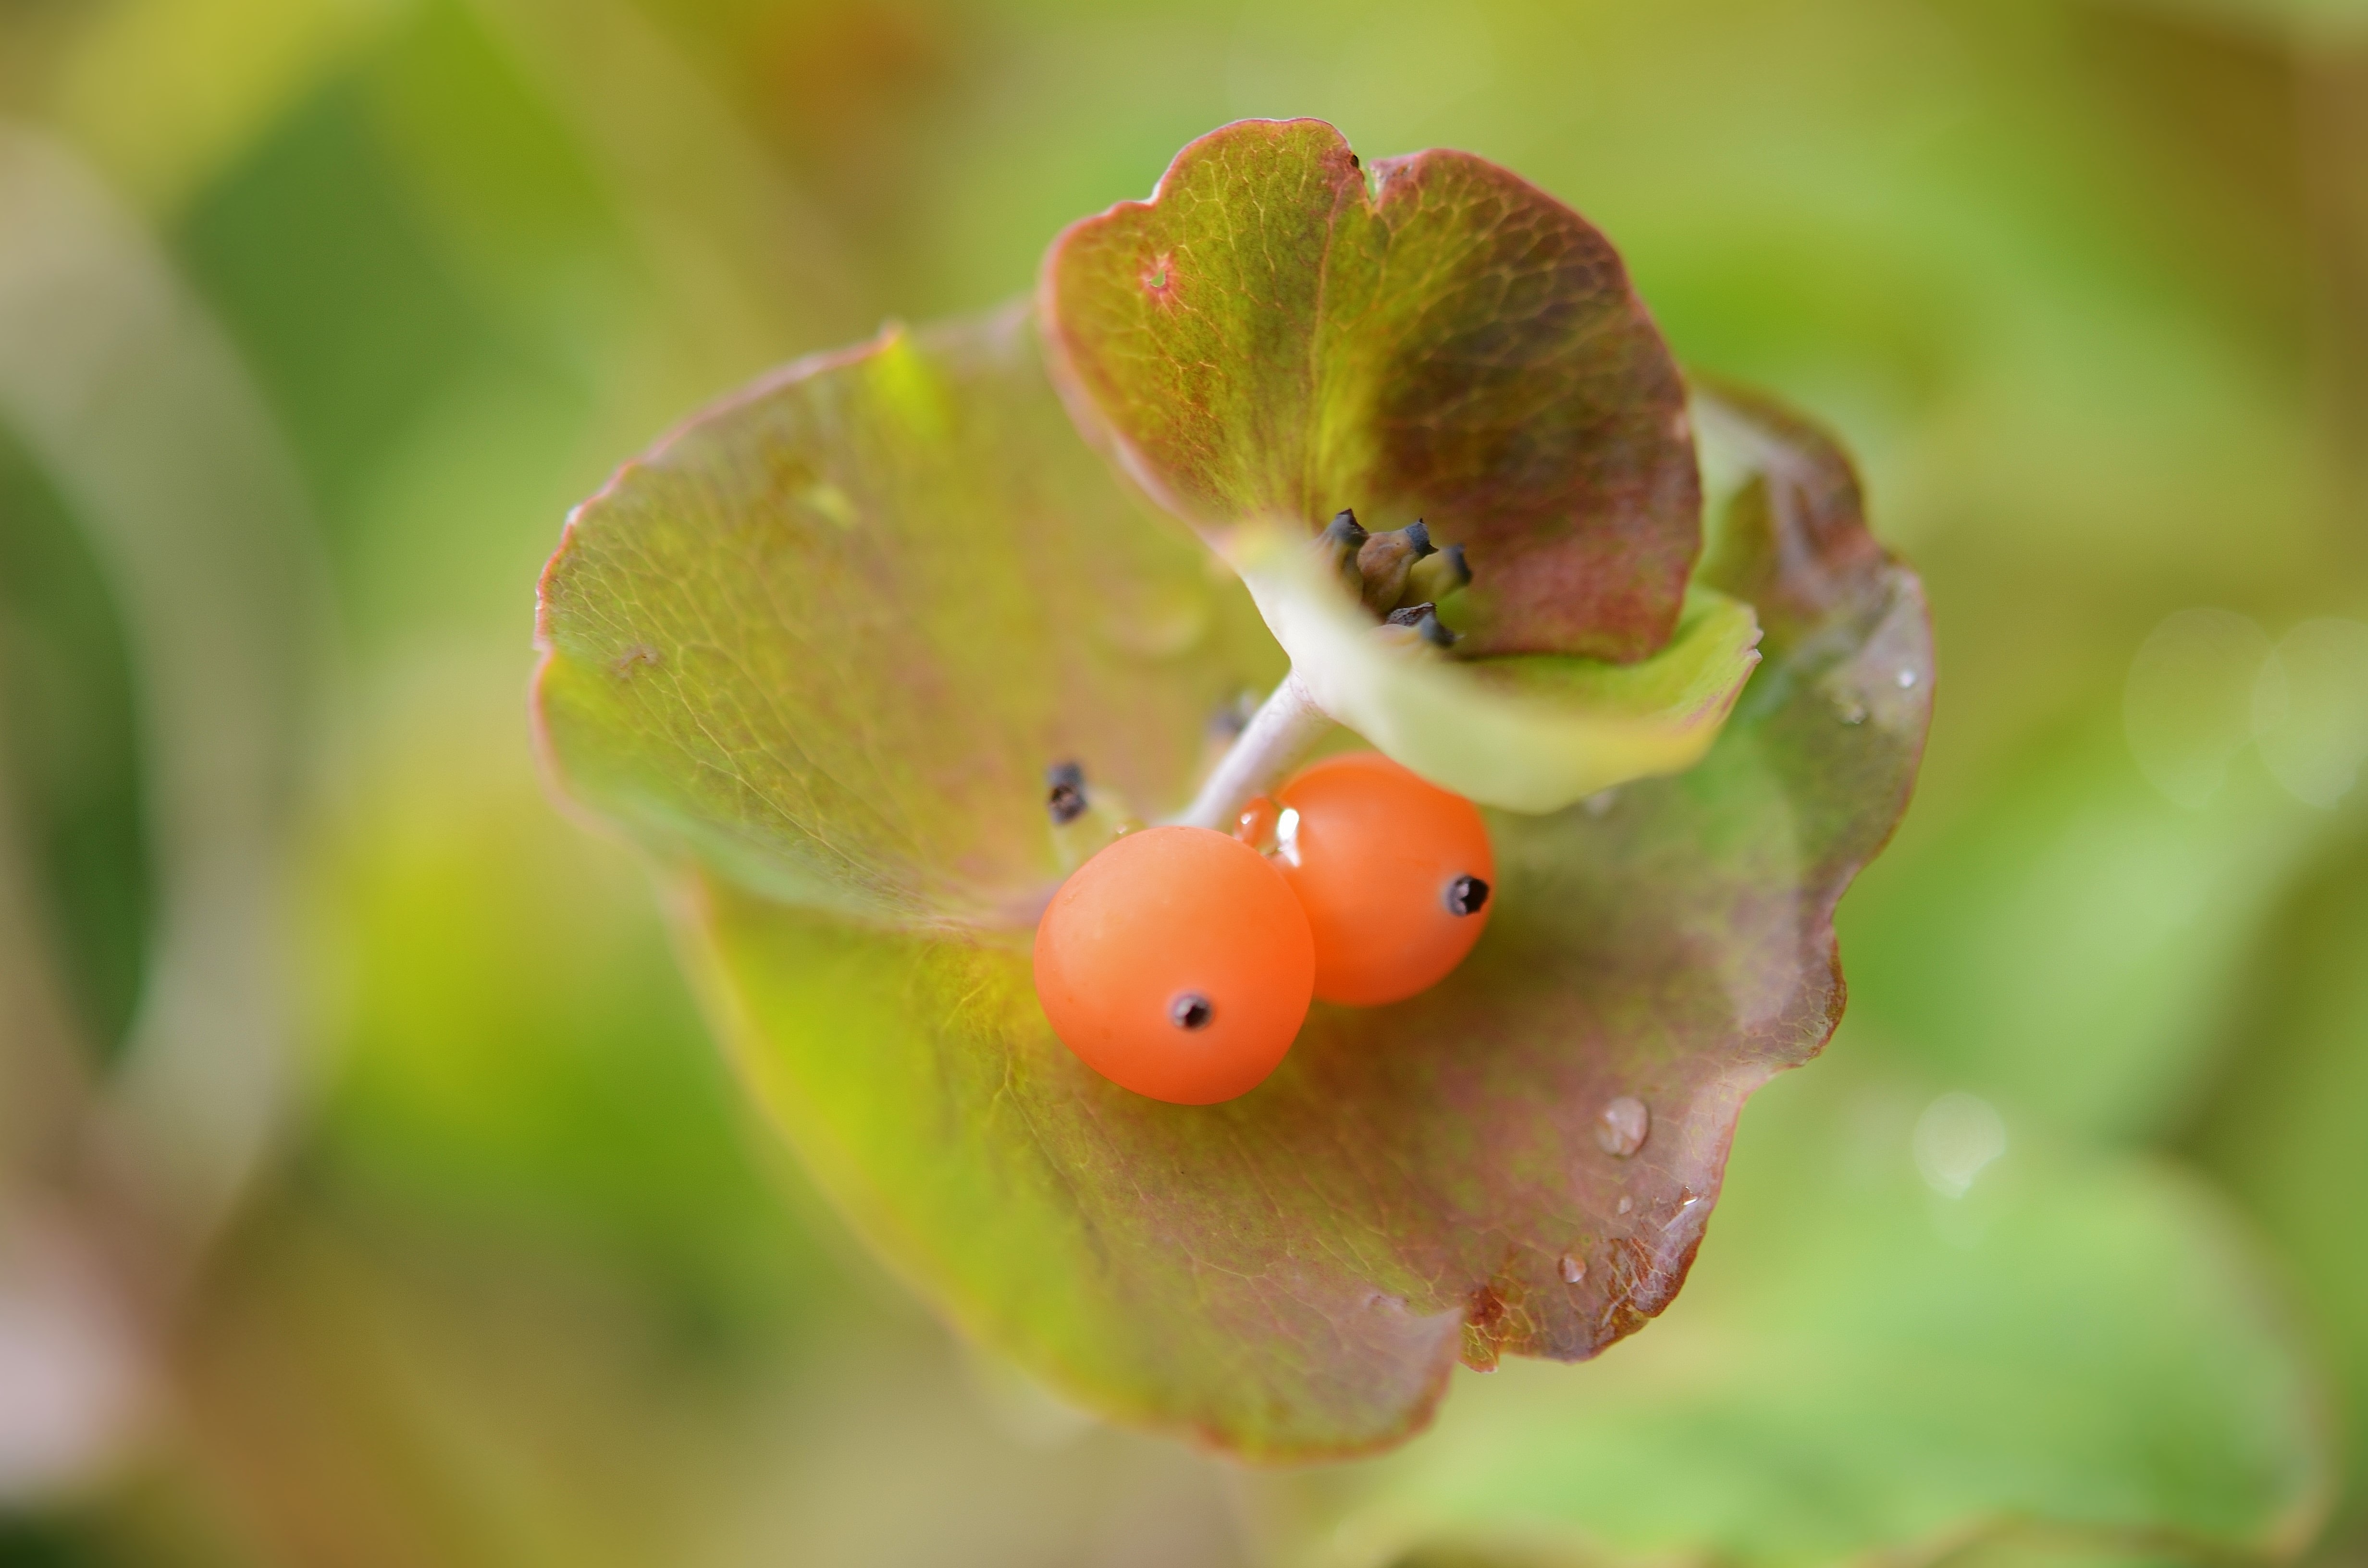
nature, blossom, plant, photography, berry, leaf, flower, petal, summer, green, produce, insect, natural, botany, garden, flora, fauna, ladybird, invertebrate, wildflower, close up, natur, organic, macro photography, flowering plant, plant stem, land plant